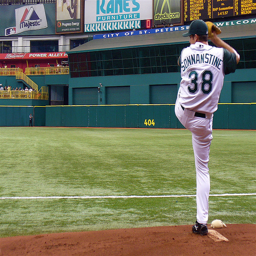
A man with a baseball uniform on pitching the ball.
A professional baseball player curls in to pitch
a man is preparing to pitch a ball in a baseball game
A baseball pitcher getting ready to throw a pitch.
A baseball player for the Sonnan Stine is about to throw the pitch.